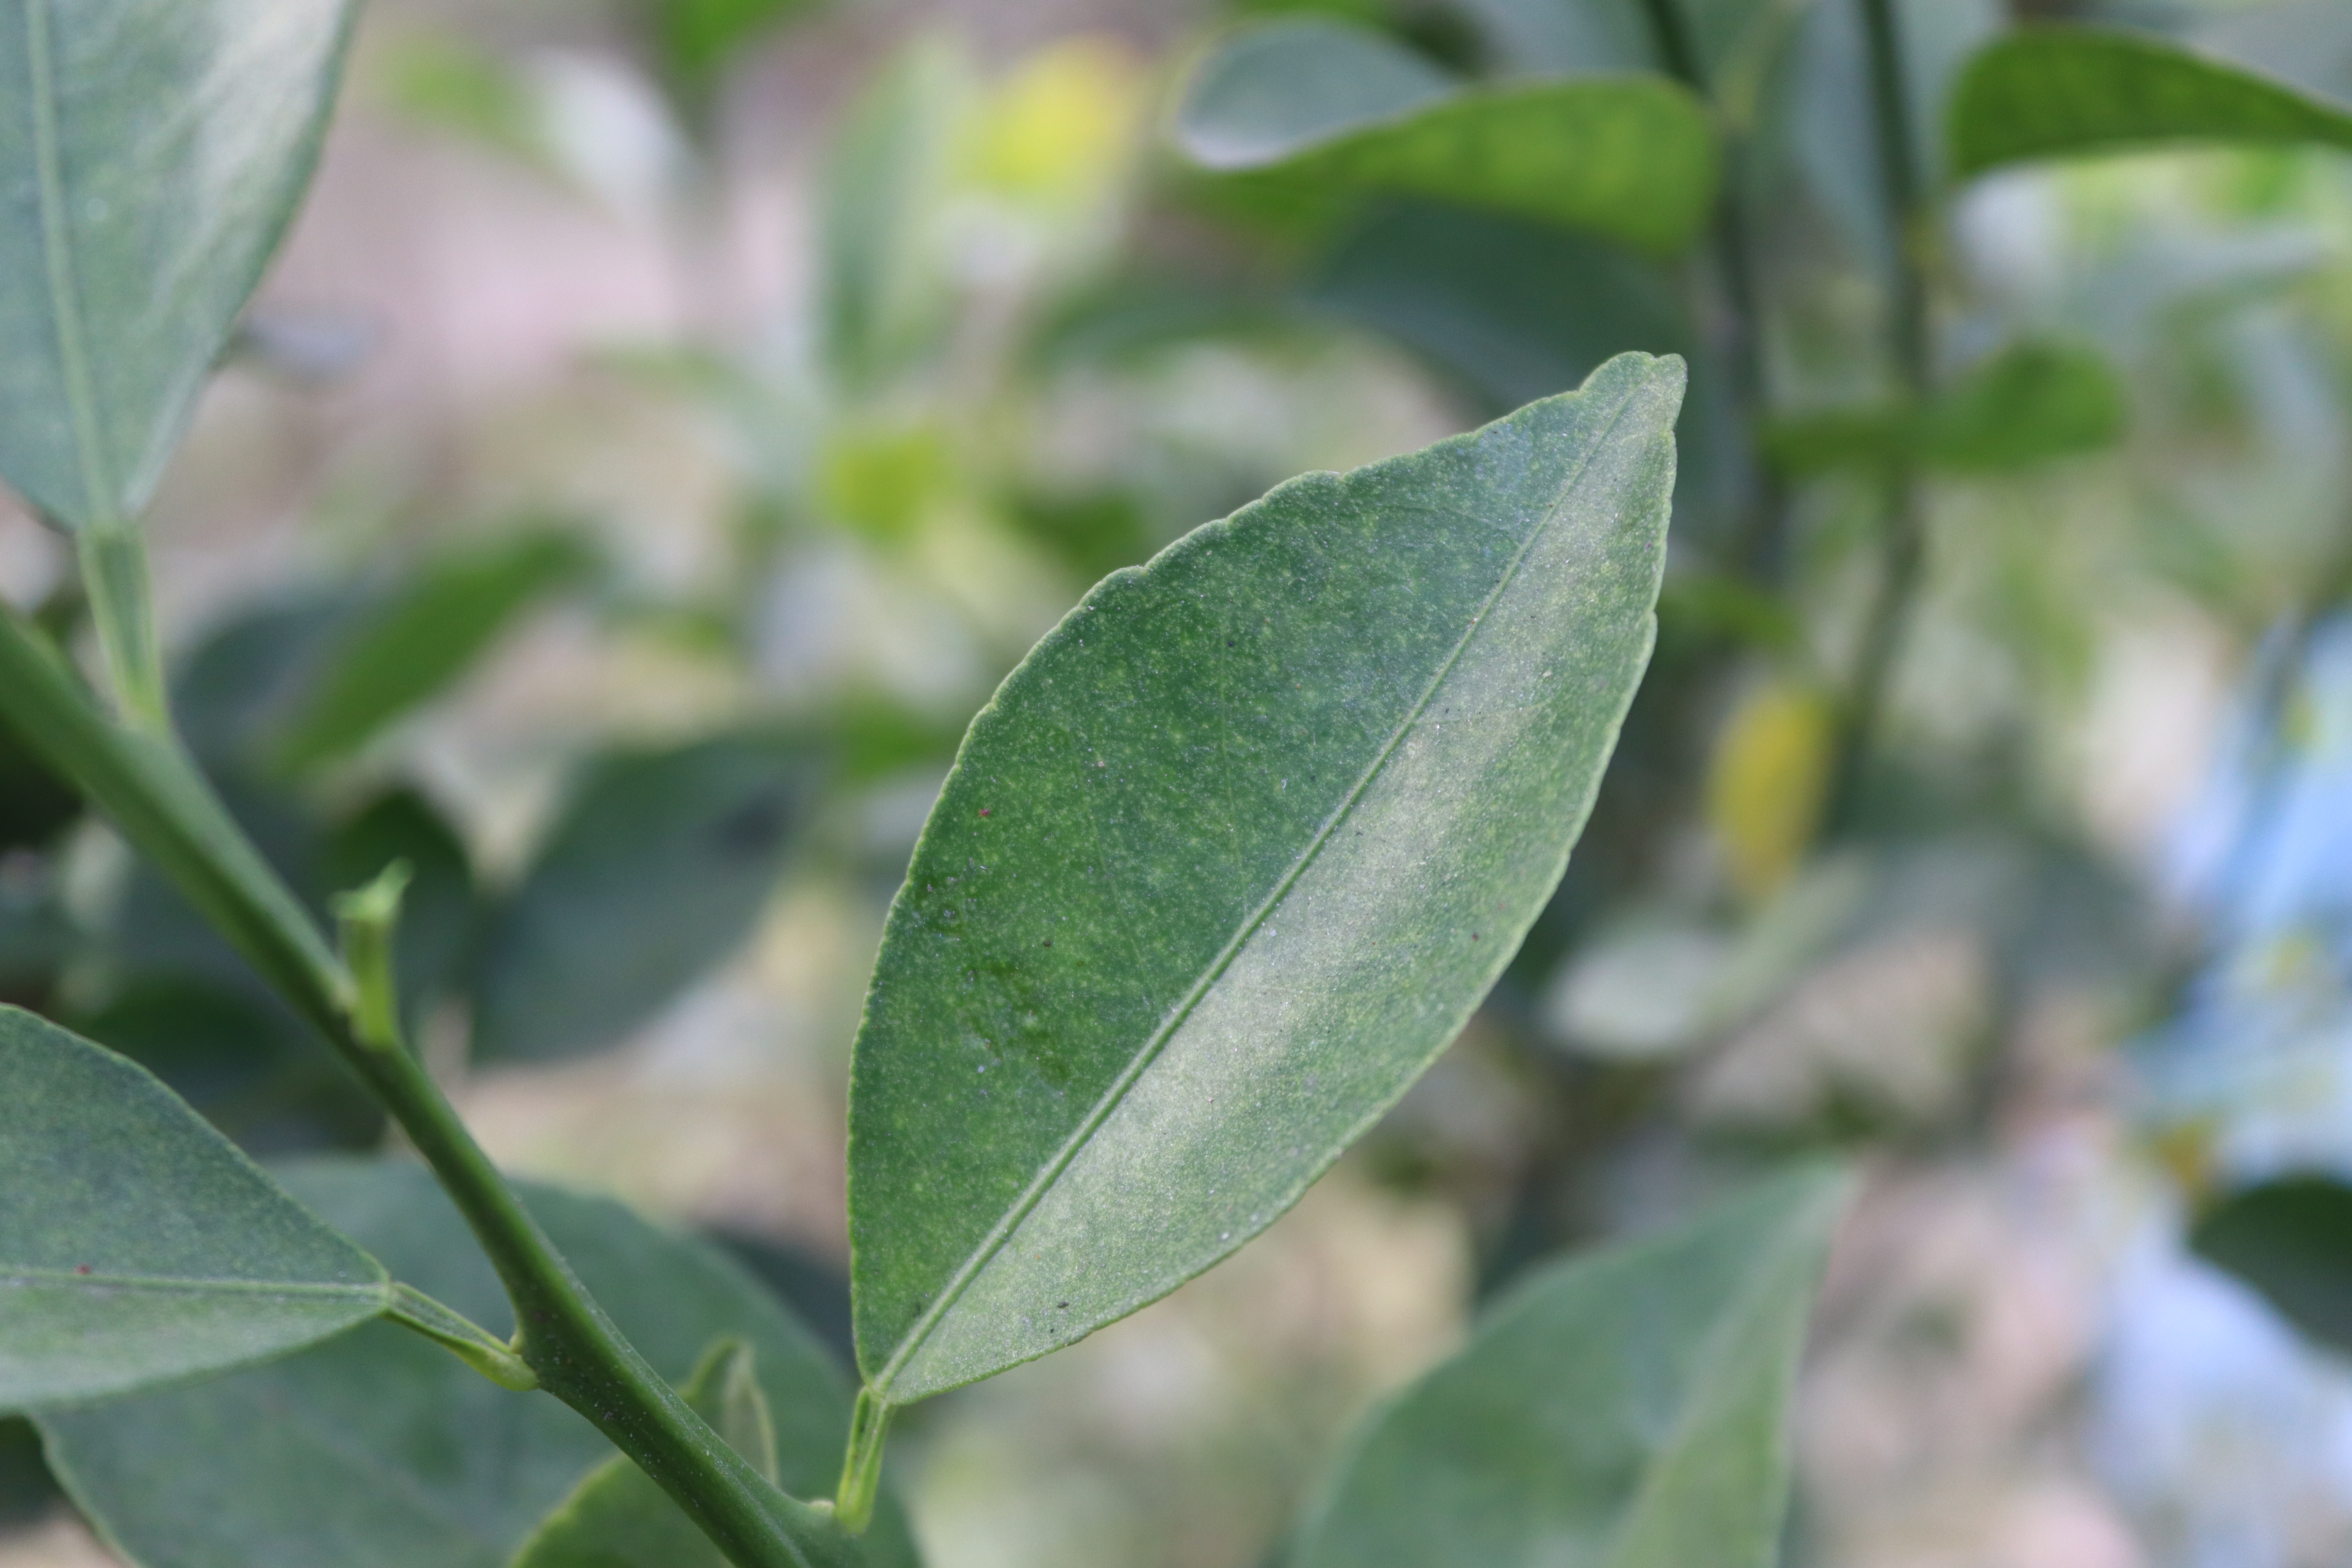
Mandarin leaf variety: China Mishti